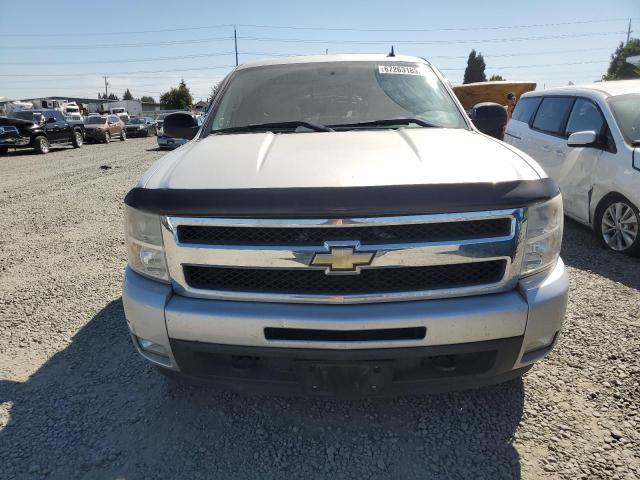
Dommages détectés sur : plaque d'immatriculation avant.
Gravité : majeur